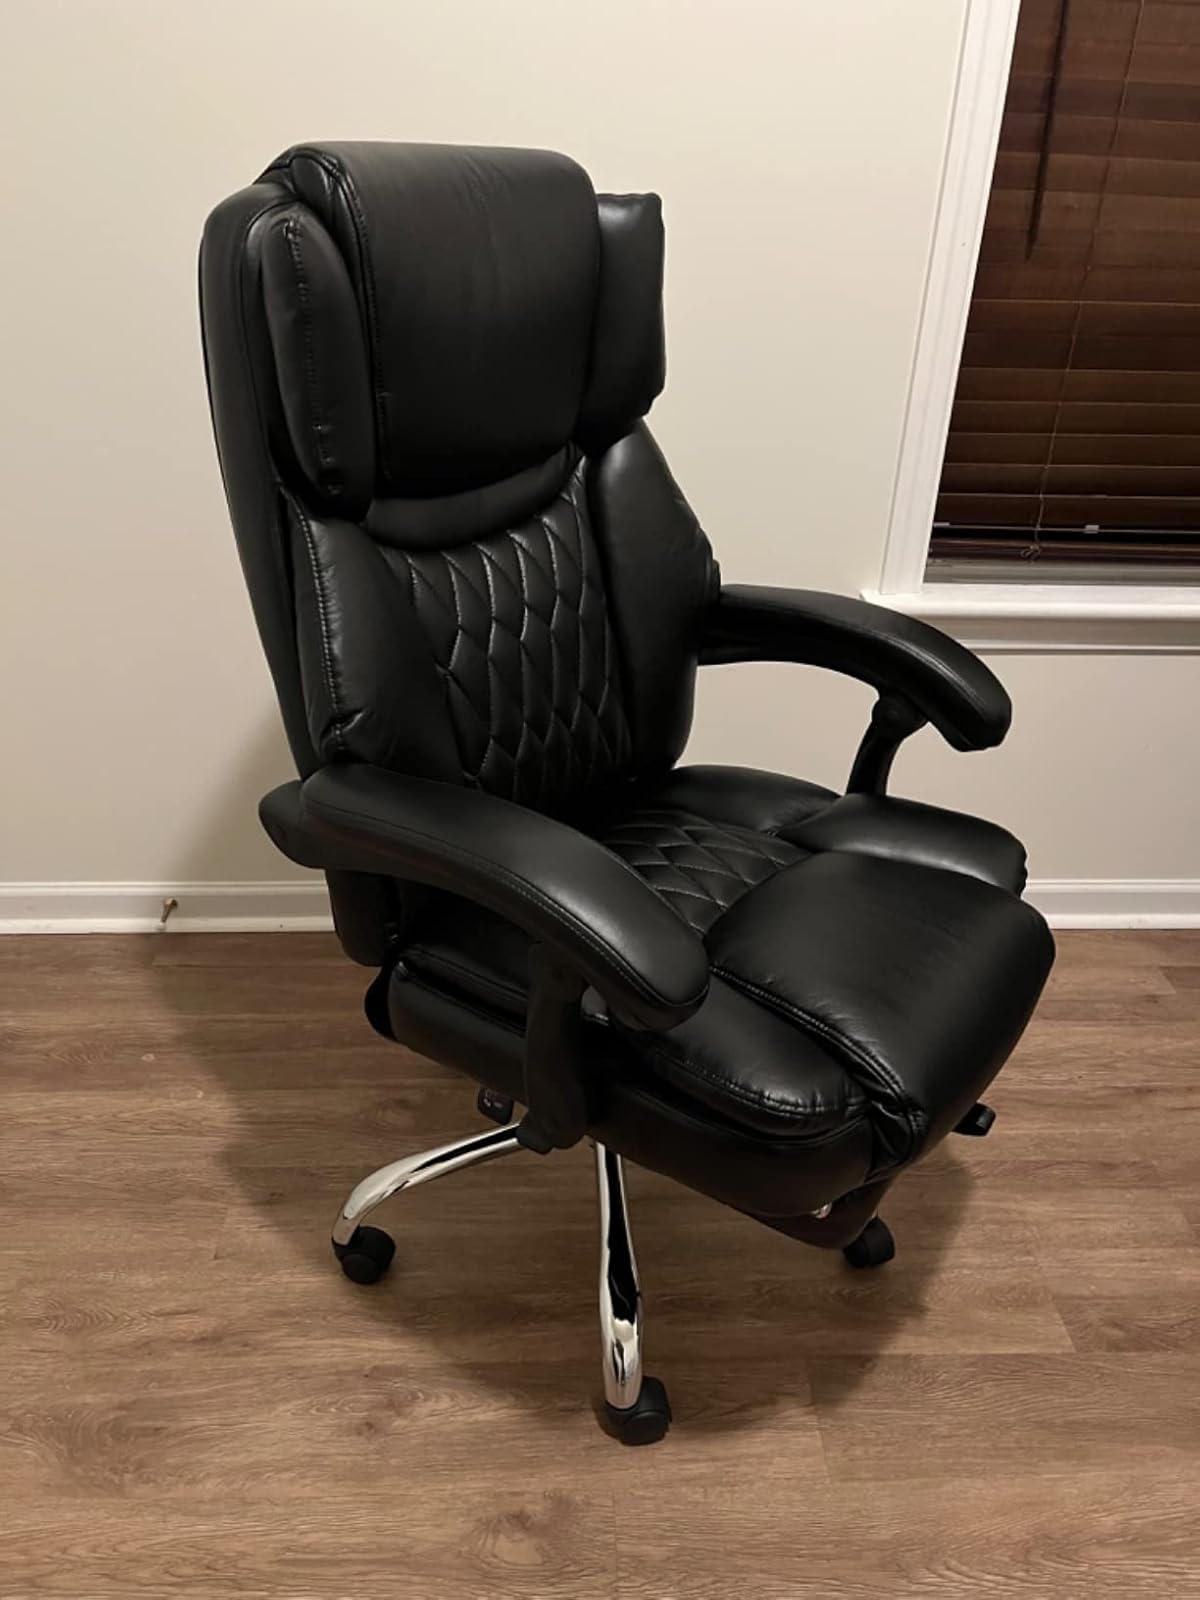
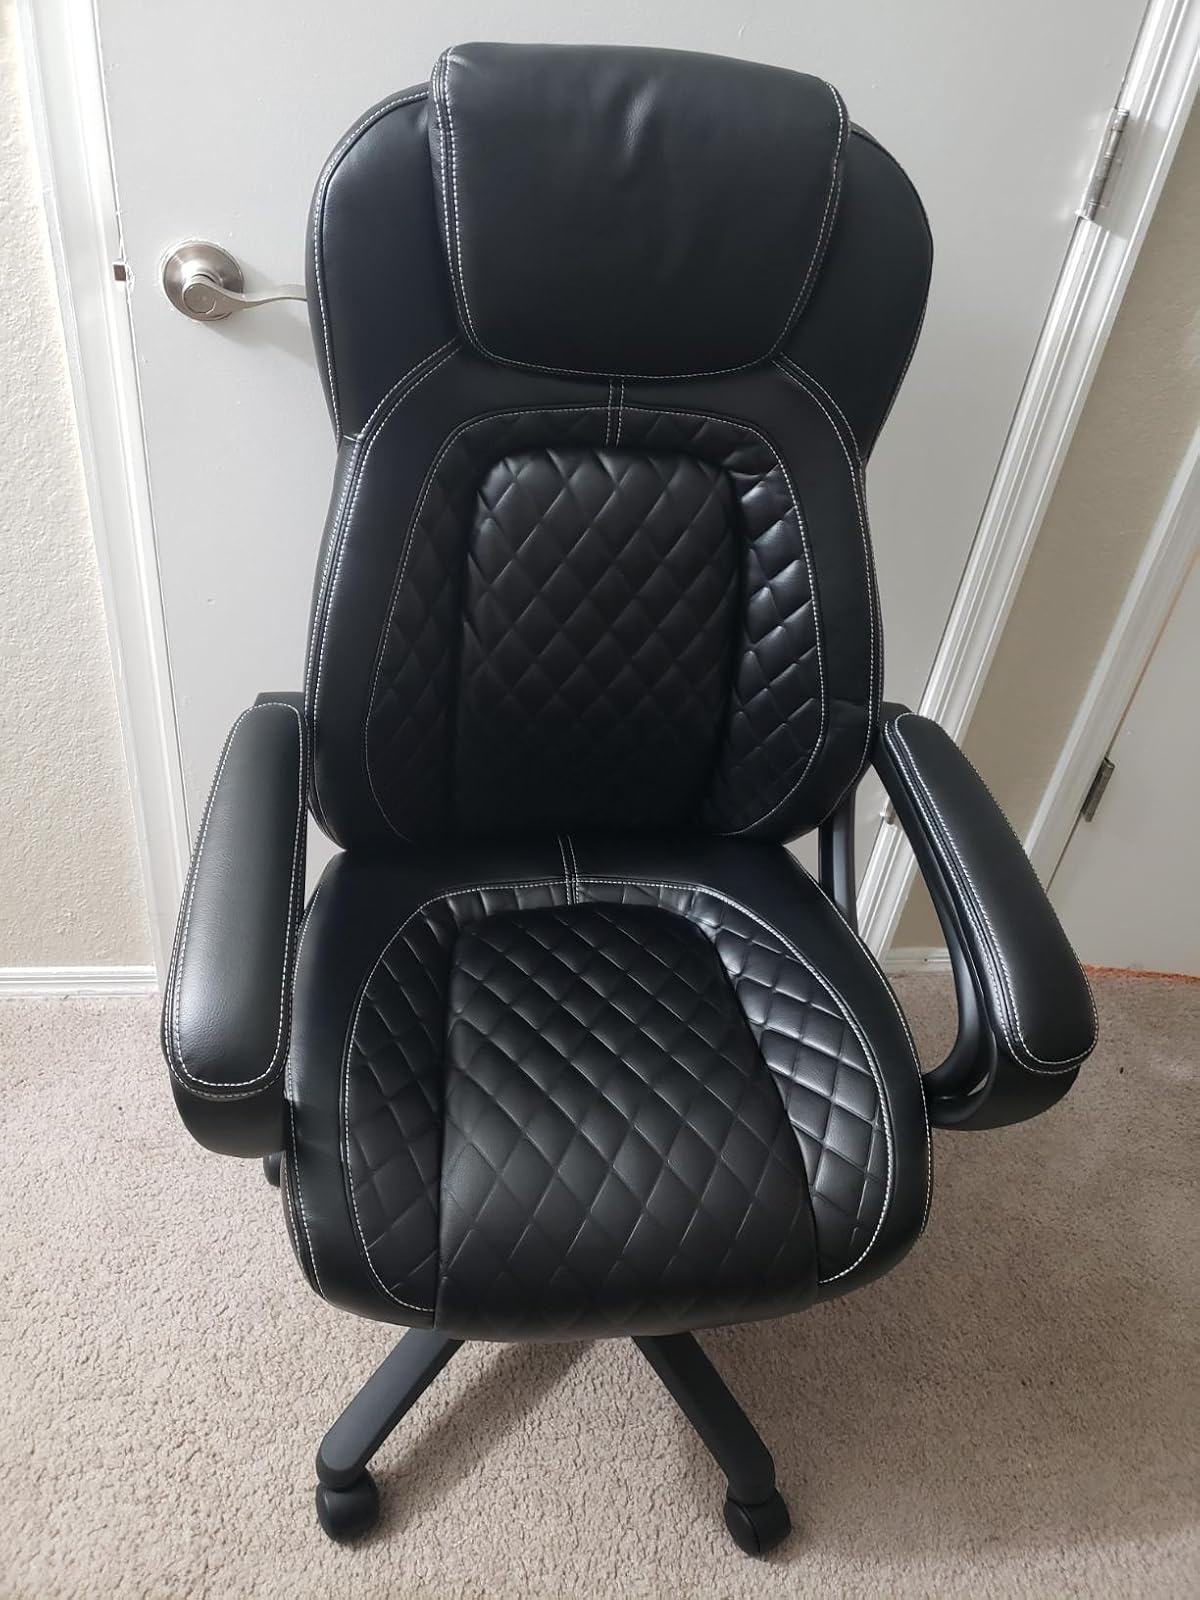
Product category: items_chair
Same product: no